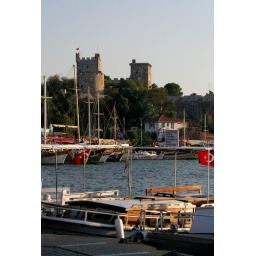
Bodrum, Turkey is reknown for their skill in building a very specific type of boat